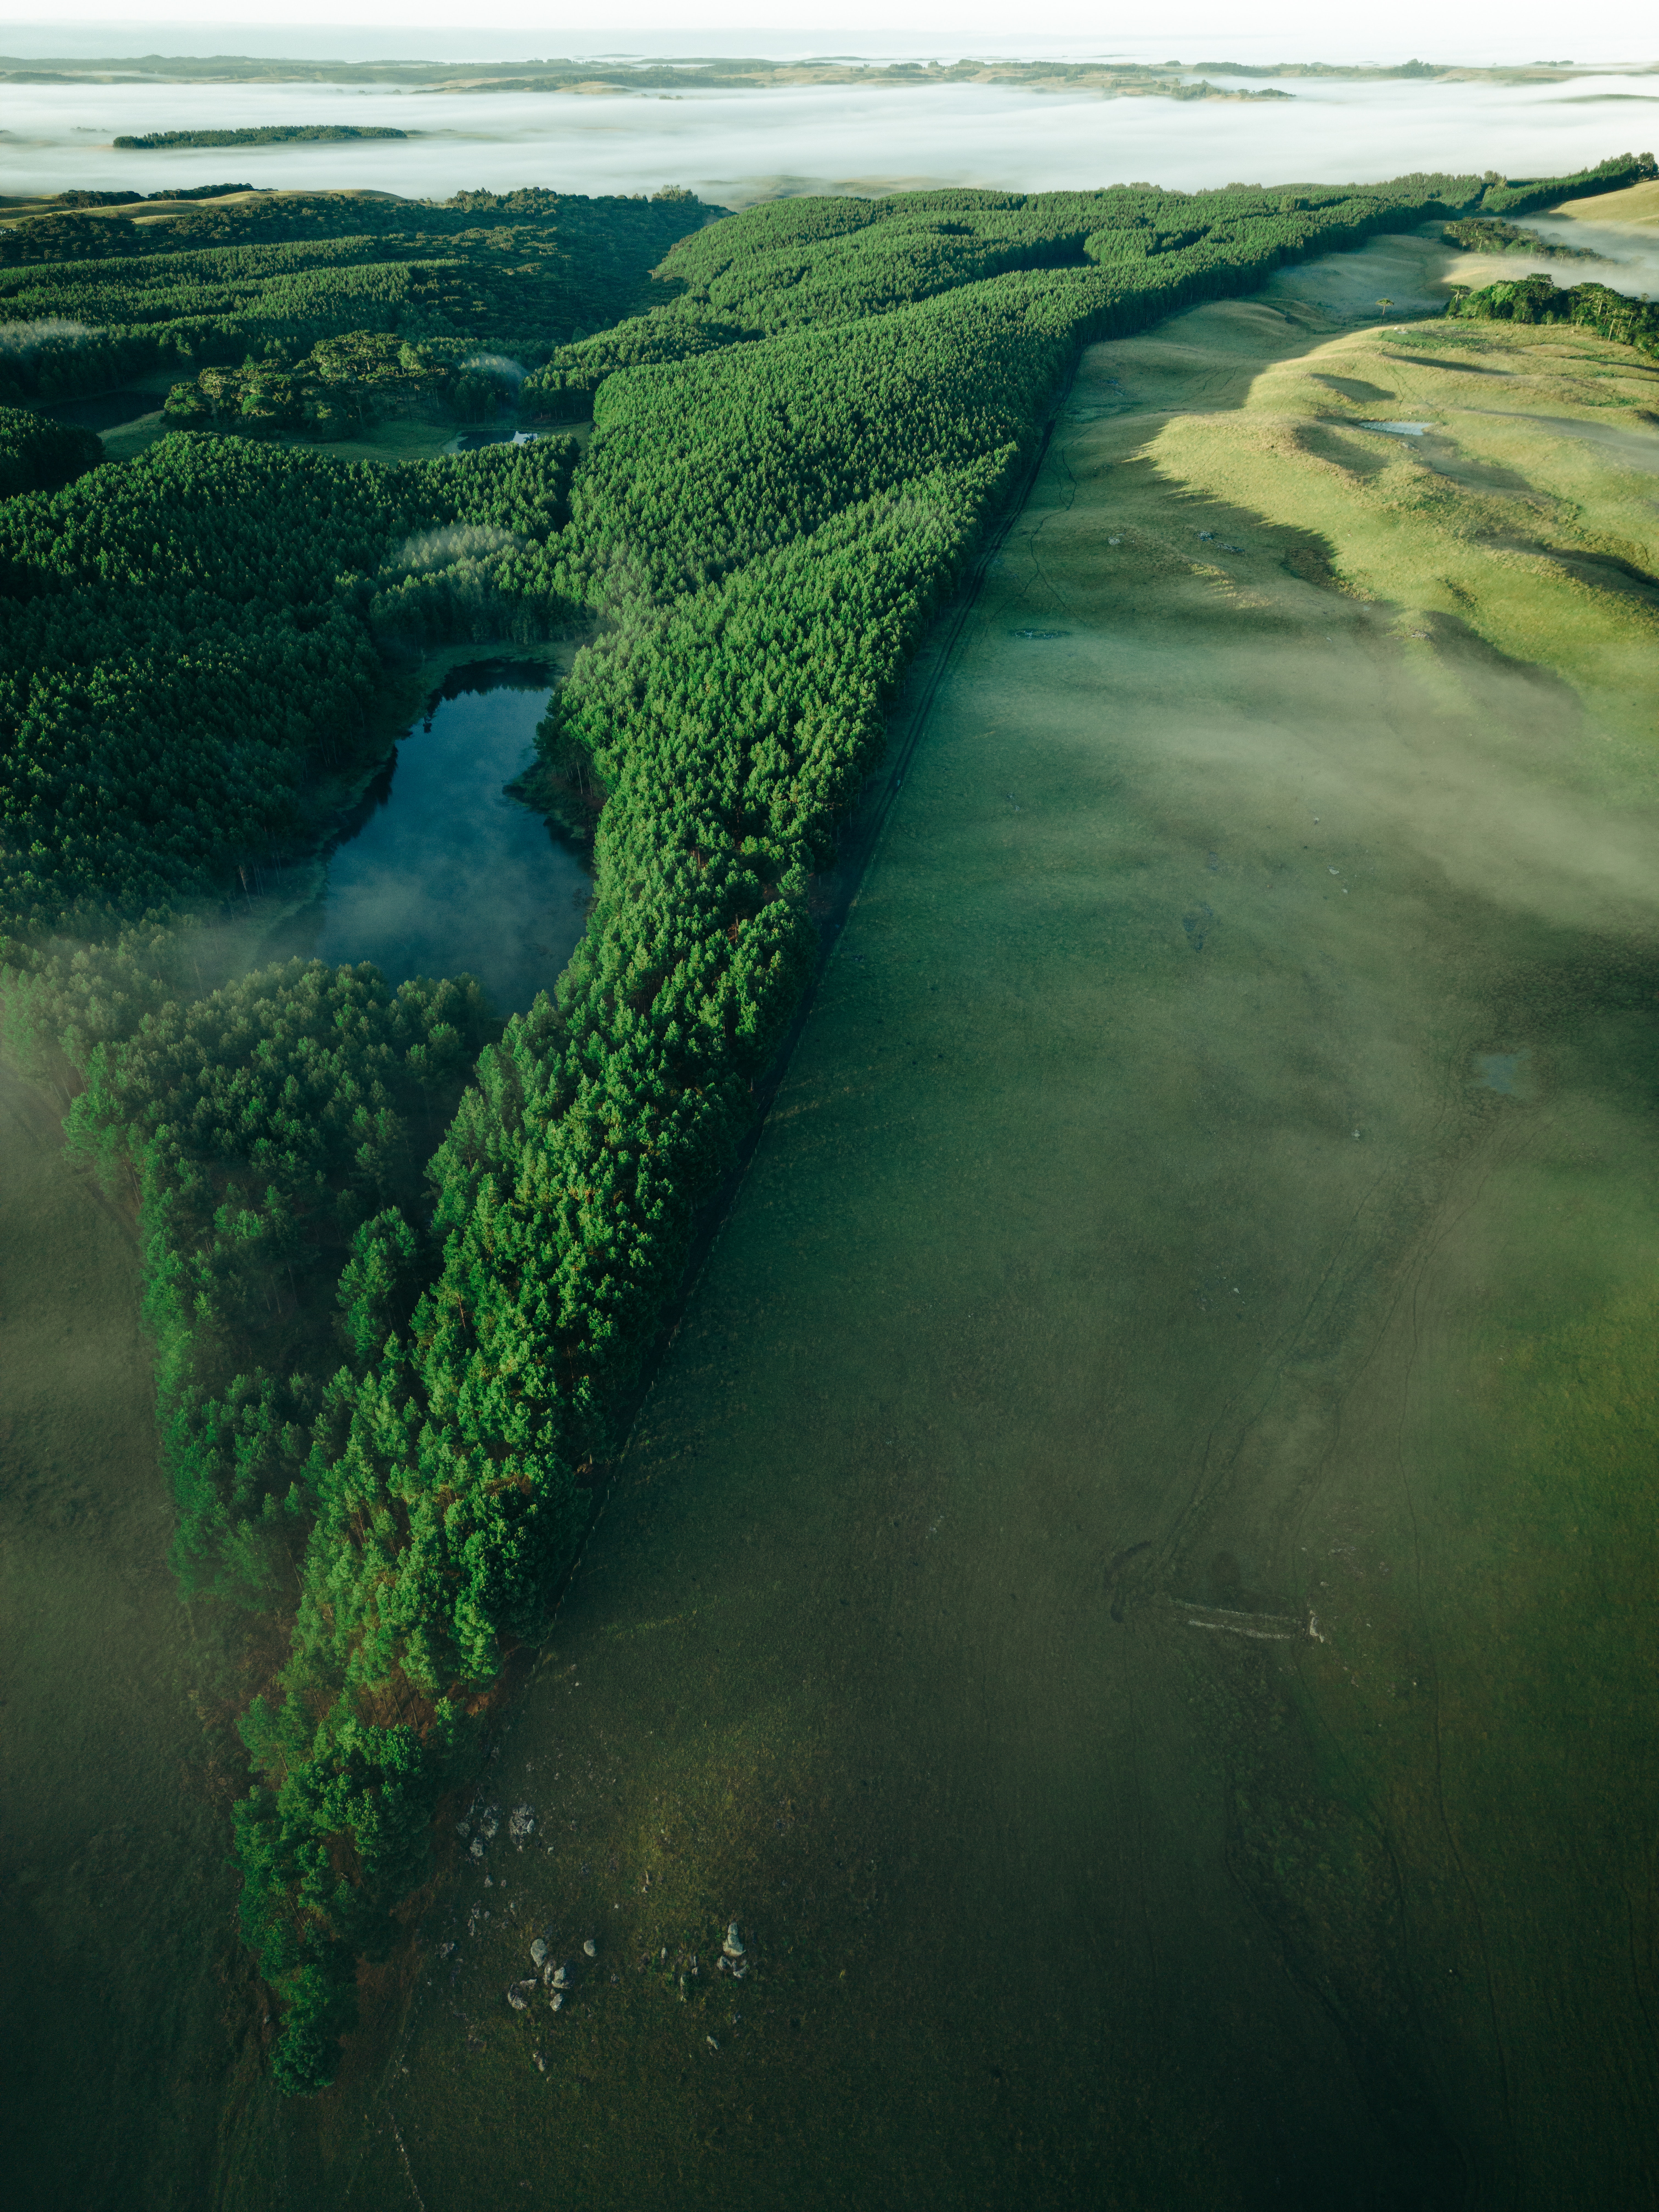
natural, water, natural landscape, fluvial landforms of streams, coastal and oceanic landforms, bank, river island, landscape, tidal marsh, lake, grass, groundcover, horizon, Freshwater marsh, grassland, wetland, sky, confluence, algae, island, marsh, bird's eye view, stream, coast, reservoir, ocean, channel, floodplain, river delta, spit, peninsula, aerial photography, creek, lake district, loch, tributary, inlet, sound, tropics, salt marsh, riparian zone, Braided river, estuary, forest, sea, green algae, aquatic plant, tundra, archipelago